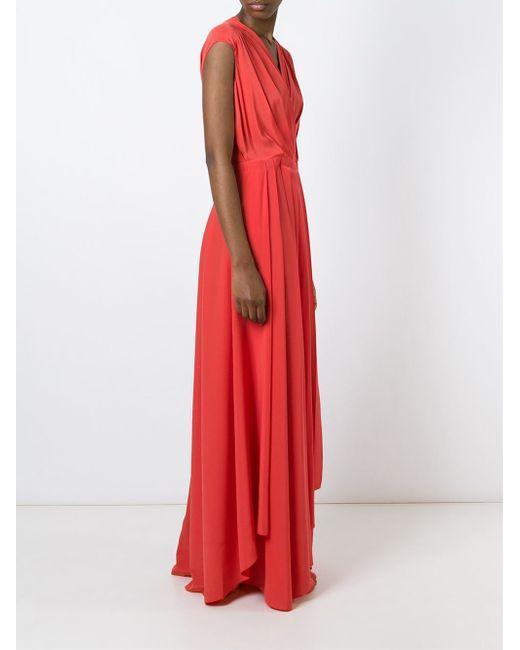
Orangefarbenes Partykleid mit V-Ausschnitt